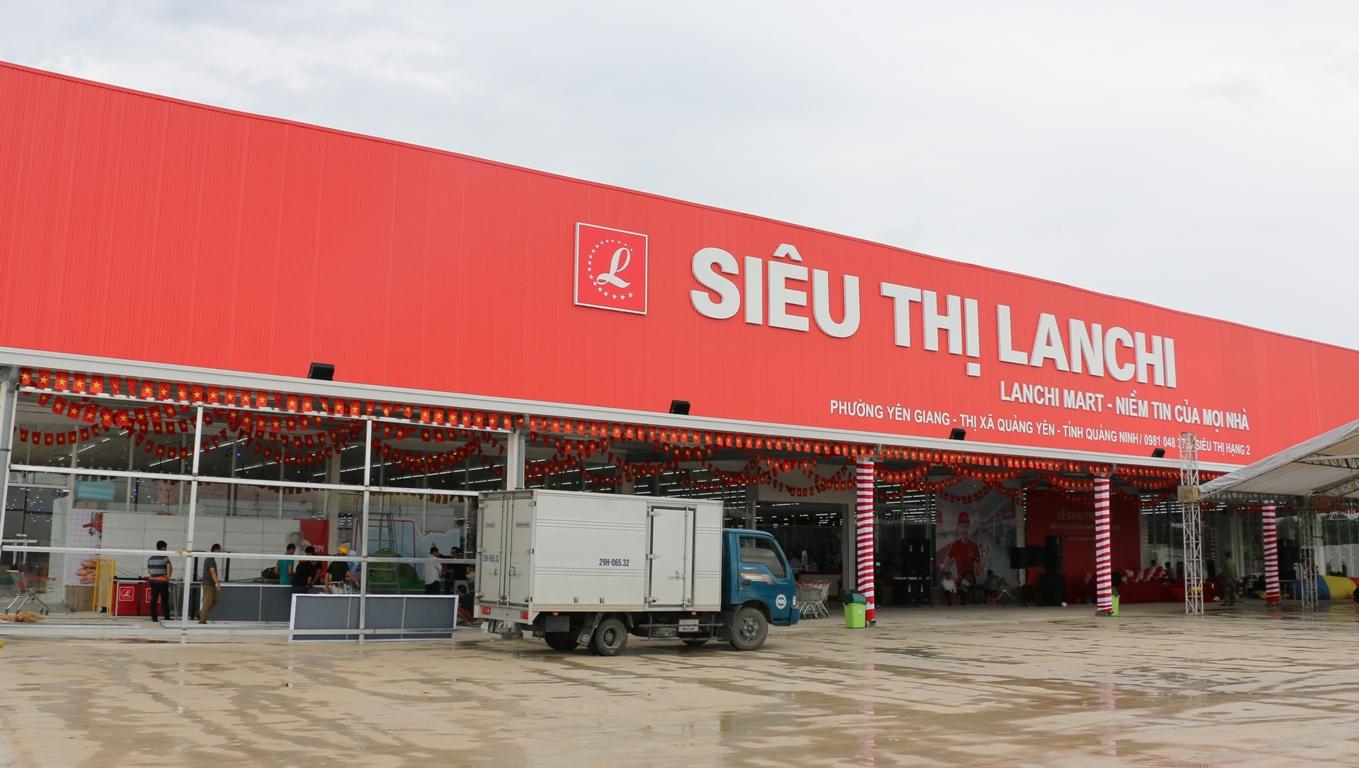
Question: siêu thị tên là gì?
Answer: siêu thị lanchi